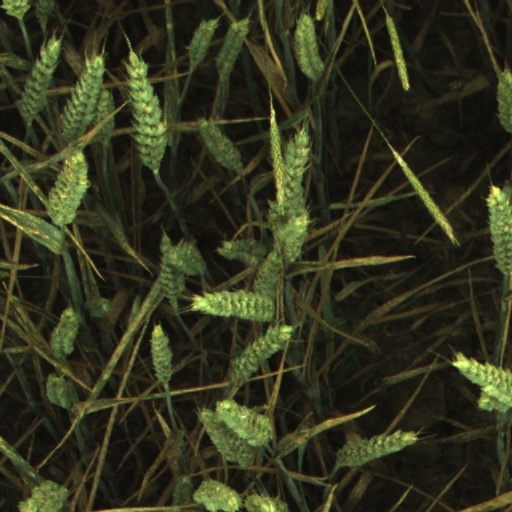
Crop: wheat